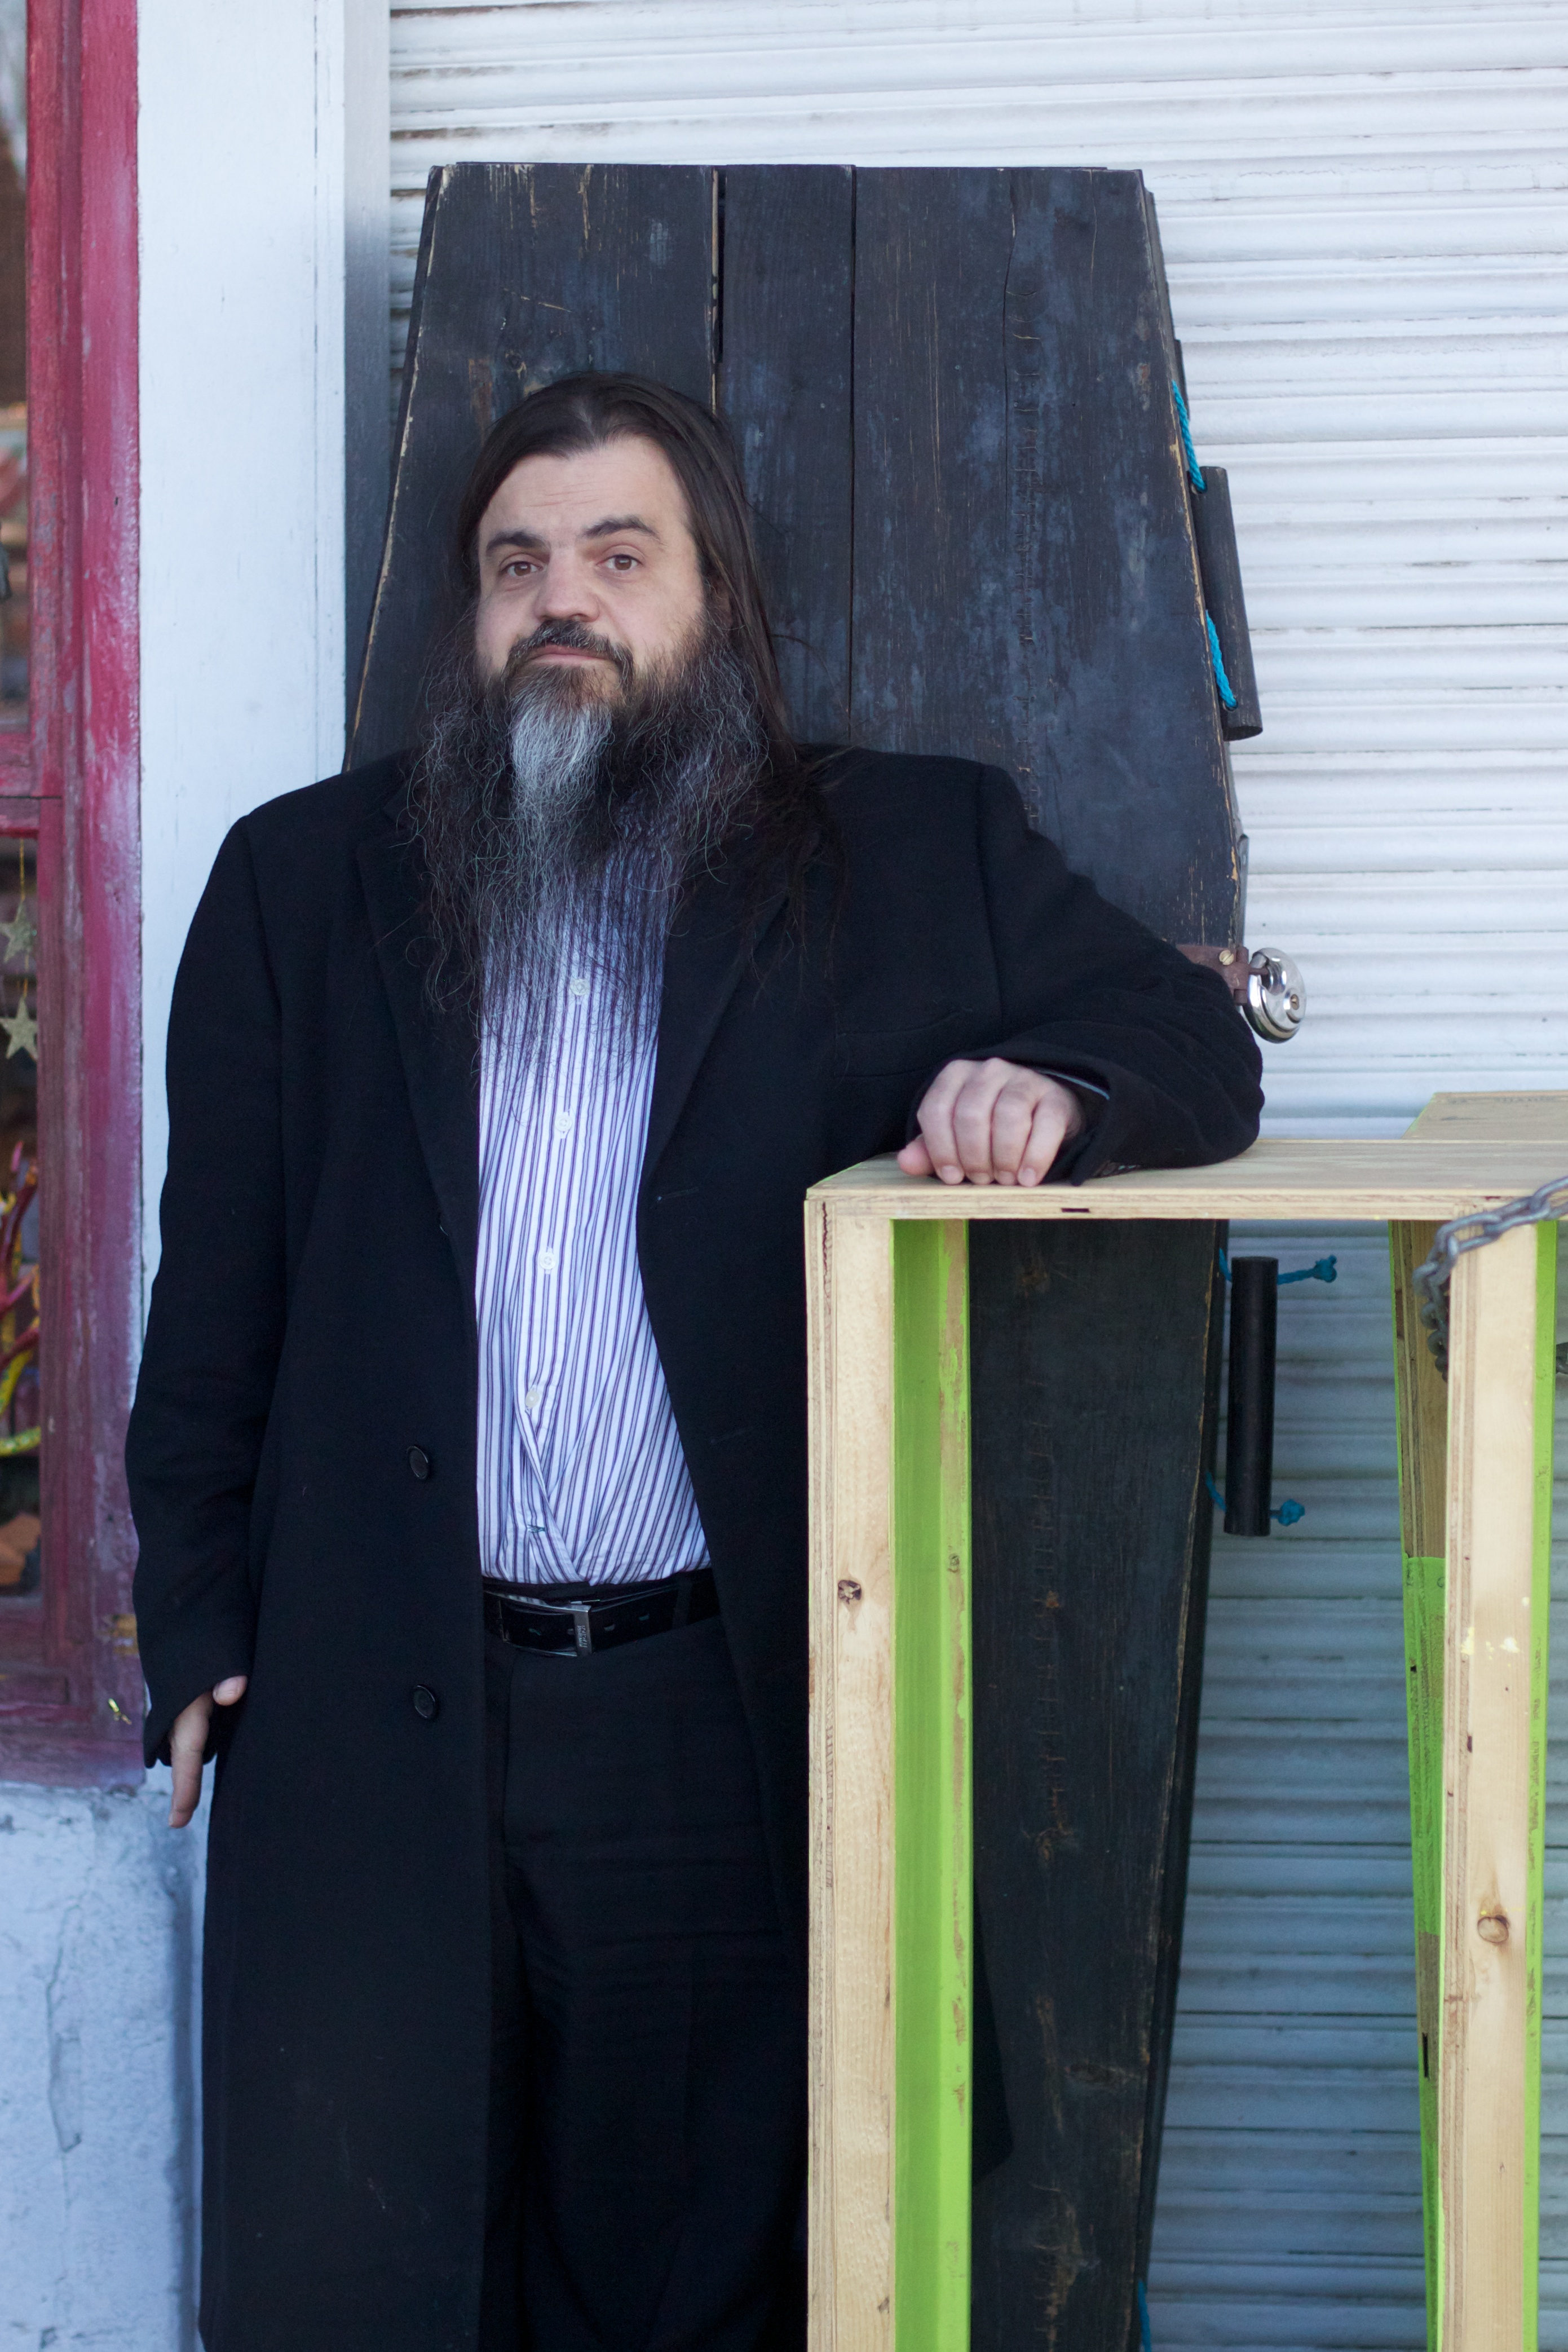
color, blue, jerome, facial hair